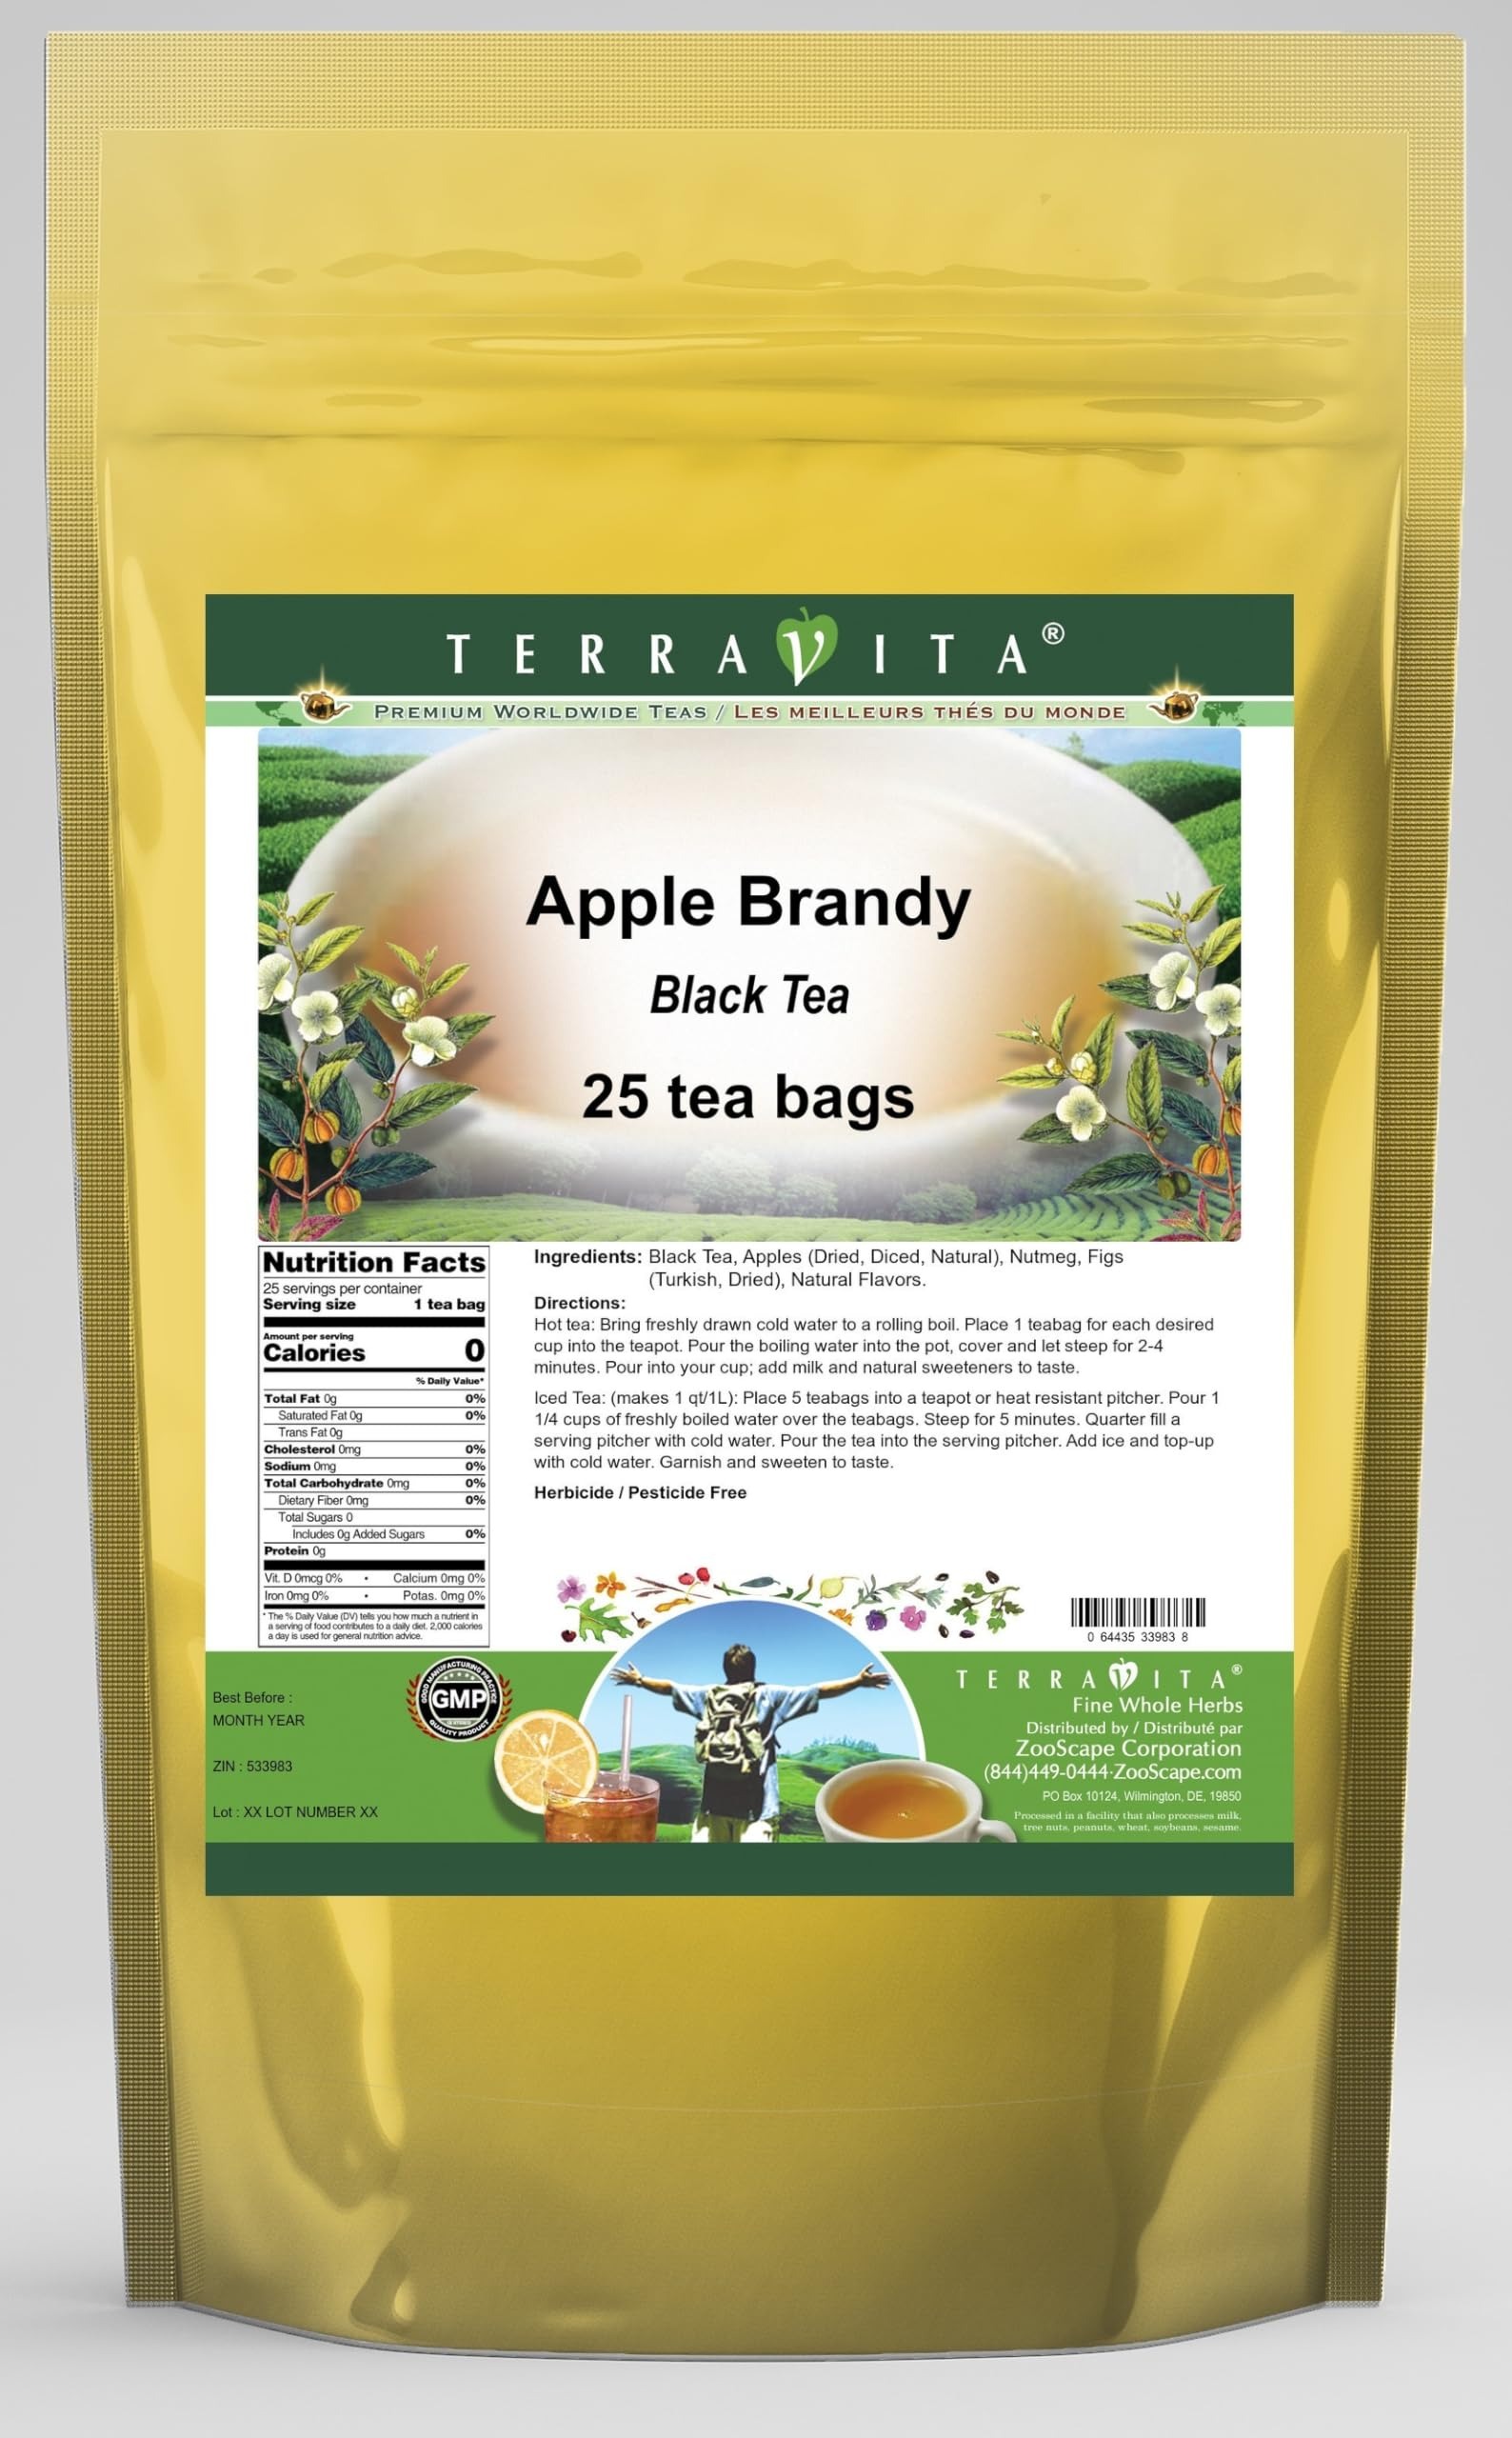
Item Name: Apple Brandy Black Tea (25 tea bags, ZIN: 533983) - 2 Pack
Bullet Point 1: Our Apple Brandy Black Tea is a tasty flavored Black tea with Dried Apples (Diced, Natural), Nutmeg and Figs that has a refreshing taste that will impress you! The unique Apple Brandy taste is delicious! - Ingredients: Black tea, Dried Apples (Diced, Natural), Nutmeg, Figs and Natural Apple Brandy Flavor.
Bullet Point 2: No fillers.
Bullet Point 3: Manufacturer: TerraVita
Bullet Point 4: Size: 25 tea bags
Bullet Point 5: Black Tea Bags - Packed in a convenient upright pouch!
Product Description: Our Apple Brandy Black Tea is a tasty flavored Black tea with Dried Apples (Diced, Natural), Nutmeg and Figs that has a refreshing taste that will impress you! The unique Apple Brandy taste is delicious! - Ingredients: Black tea, Dried Apples (Diced, Natural), Nutmeg, Figs and Natural Apple Brandy Flavor. - Hot tea brewing method: Bring freshly drawn cold water to a rolling boil. Place 1 teabag for each desired cup into the teapot. Pour the boiling water into the pot, cover and let steep for 2-4 minutes. Pour into your cup; add milk and natural sweeteners to taste. - Iced tea brewing method: (to make 1 liter/quart): Place 5 teabags into a teapot or heat resistant pitcher. Pour 1 1/4 cups of freshly boiled water over the teabags. Steep for 5 minutes. Quarter fill a serving pitcher with cold water. Pour the tea into the serving pitcher. Add ice and top-up with cold water. Garnish and sweeten to taste. - TerraVita is an exclusive line of premium-quality, natural source products that use only the finest, purest and most potent ingredients found around the world. TerraVita is hallmarked by the highest possible standards of purity, potency, stability and freshness. All of our products are prepared with the highest elements of quality control, from raw materials through the entire manufacturing process, up to and including the moment that the bottles or bags are sealed for freshness and shipped out to you. Our highest possible standards are certified by independent laboratories and backed by our personal guarantee. - TerraVita exists to meet and ensure your family's health and wellness without the harmful effects of chemicals and health products. We strive to make all of our products affordable and reliable and are constantly searching the market to maintain our affordability
Value: 50.0
Unit: Count

Price: 32.2